The Good Samaritan Window, Chartres Cathedral

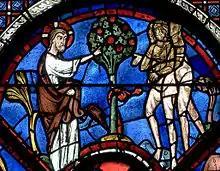
"Panel 16 - God warning Adam and Eve not to eat from the tree of knowledge"

Panels 5-12 present the parable of the Good Samaritan; they are preceded by Christ telling the parable to two Pharisees who had asked "Who is my neighbor?" One of the Pharisees wears the "Judenhut" or "pilleus cornutus", a cone-shaped pointed hat worn by Jews in medieval Europe and some of the Islamic world. Jesus is seated with his right hand raised and his left hand holding a book, perhaps the book of the Gospels (Panel 4). The parable panels then follow: A traveler, described in the window as "peregrinus" or pilgrim leaves Jerusalem (see red coloring of gate interior (Panel 5), is stripped of clothing, beaten, and left half dead along the road by robbers. First a priest and then a Levite come by, but both avoid the man. Finally, a Samaritan comes to the traveler’s aid and provides for his care until he should return.